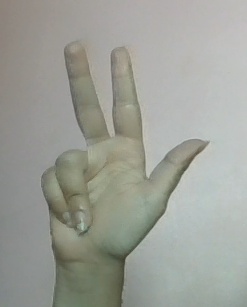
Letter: al